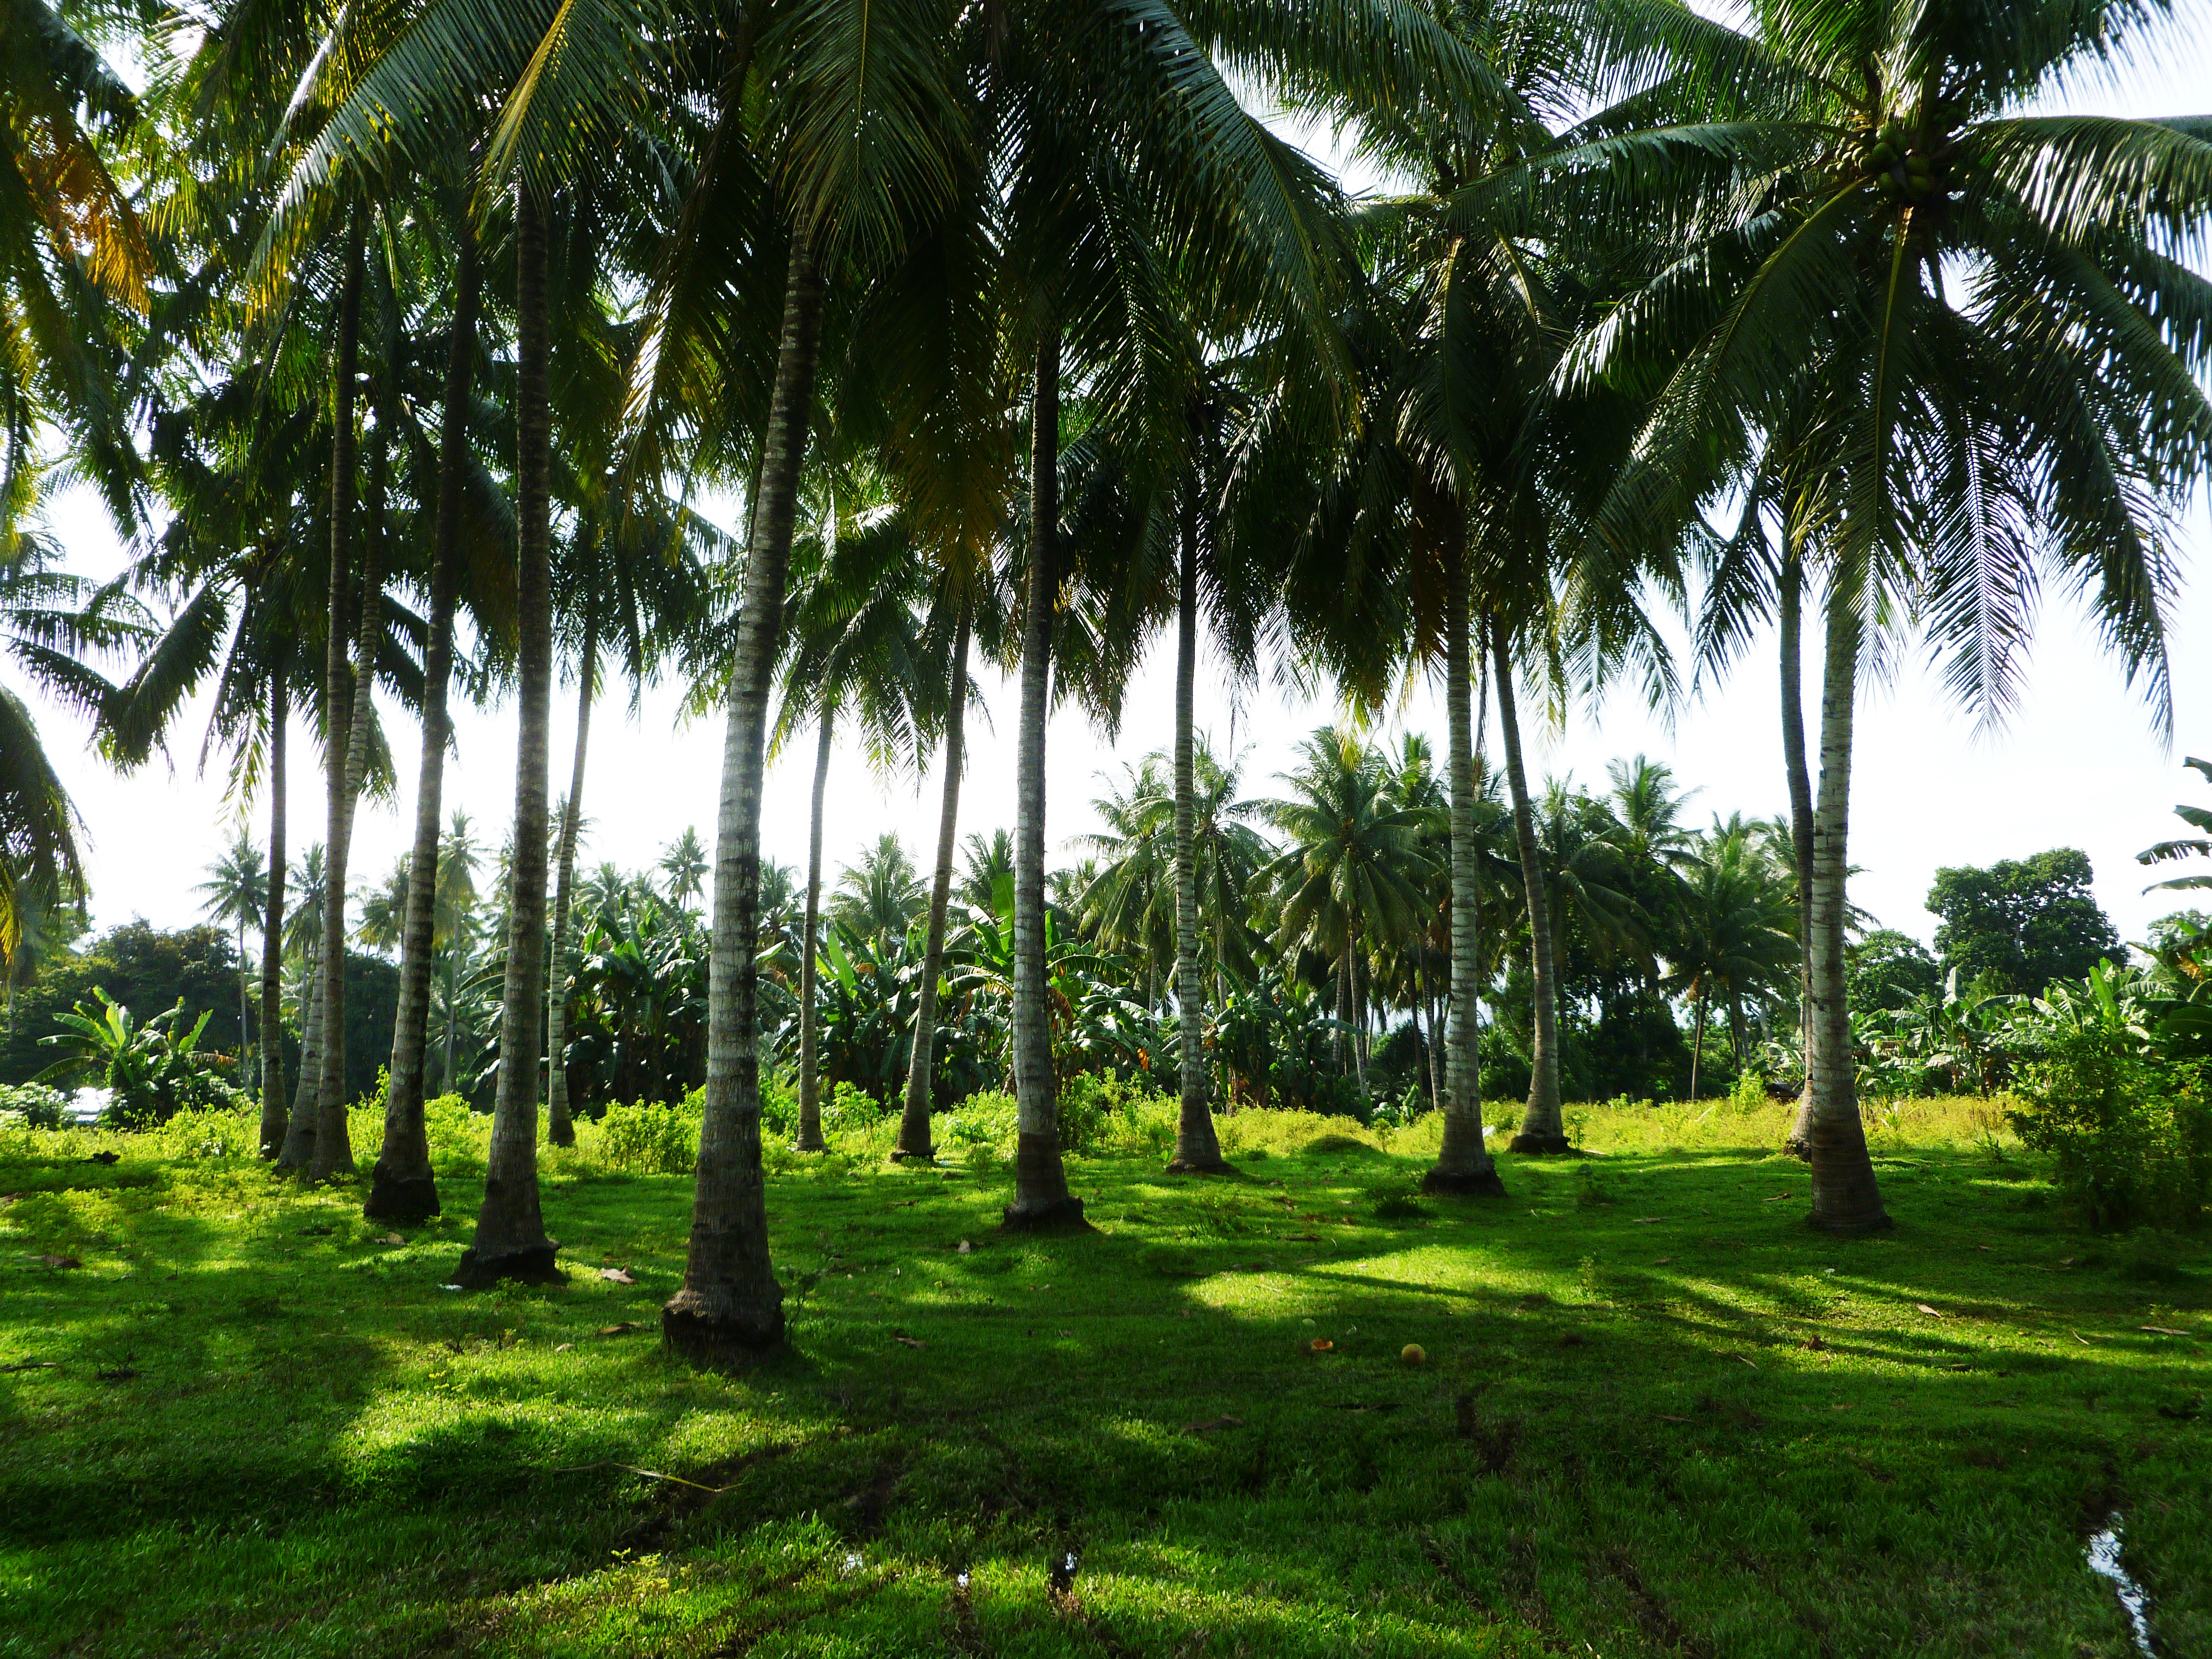
tree, plant, jungle, botany, resort, vegetation, plantation, habitat, tropics, ecosystem, woody plant, land plant, arecales, palm family